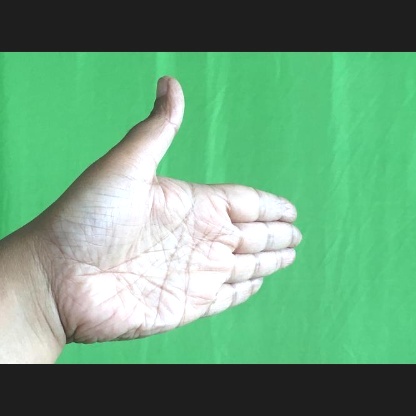
Mudra: Ardhachandran